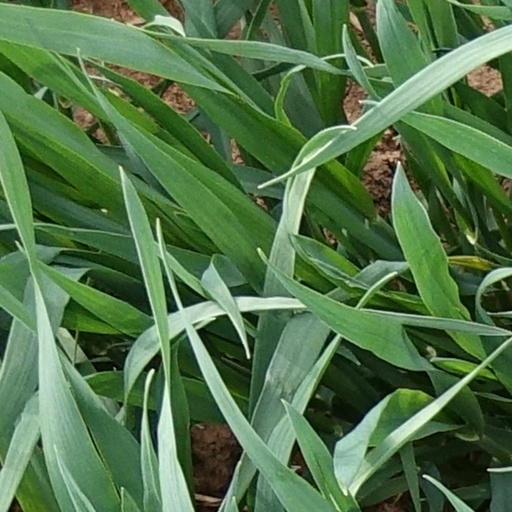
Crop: wheat